Sport in China

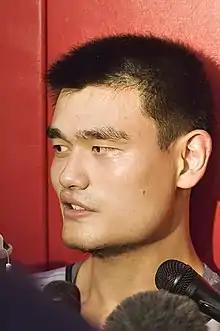
Houston Rockets superstar Yao Ming

Basketball is the largest spectator sport in China. China hosted the 2019 FIBA Basketball World Cup.